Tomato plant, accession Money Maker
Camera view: tilt-top (135 deg); turntable rotation: 0 degrees
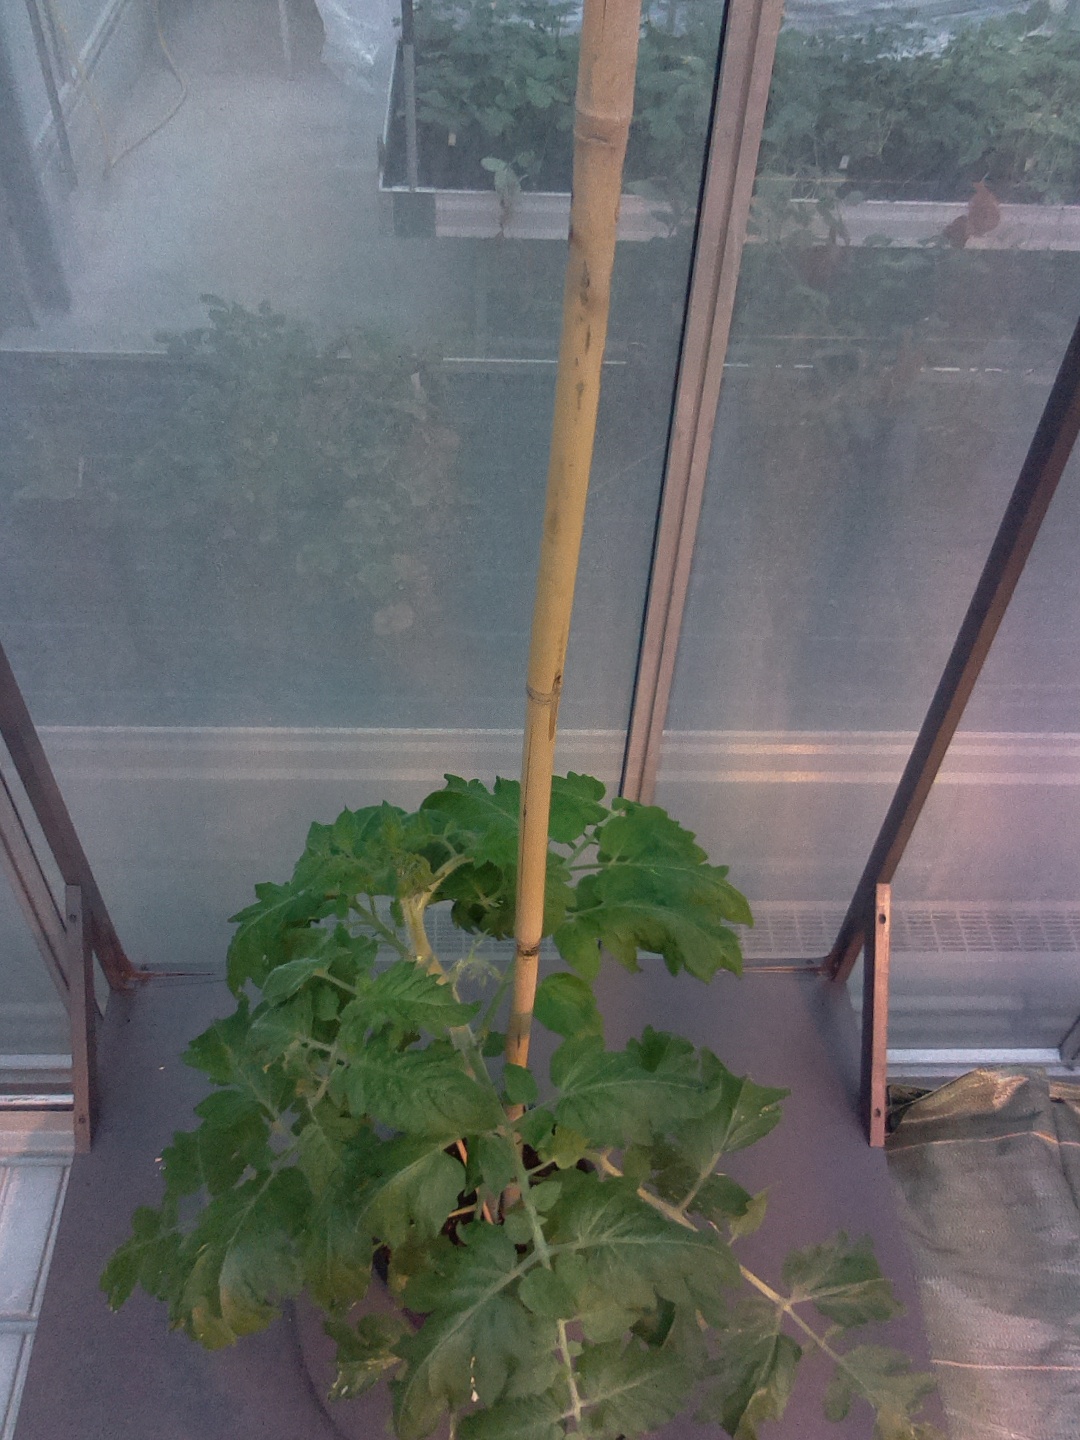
BBCH growth stage 55: 5 inflorescences visible